Balboa Pavilion

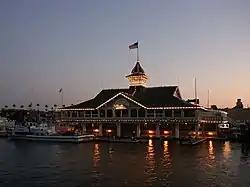

The Balboa Pavilion in Newport Beach, Orange County, California, is a California Historical Landmark and a National Historic Place. Established on July 1, 1906, the Balboa Pavilion played a prominent role in the development of Newport Beach by attracting real estate buyers to an area formerly designated as "swamp and overflow" land.